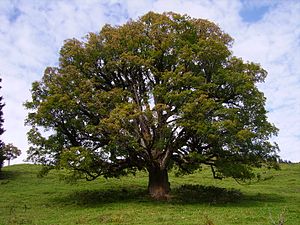
Ahorn / Galleri
Vækstform.
"Ahorn er et stort, løvfældende træ med grove grene og håndlappede blade. På grund af artens store hårdførhed, tålsomhed over for beskæring og kronebygning bruges den ofte som allé- og bytræ. Dens frugter er de kendte, vingede ""helikoptere"". Ahorn kaldes også Ær eller Valbirk.